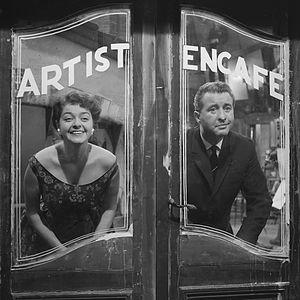
Teddy Scholten, est une chanteuse néerlandaise. Elle a remporté le Concours Eurovision de la chanson, en 1959, pour les Pays-Bas, avec la chanson Een beetje.